Paul Amen

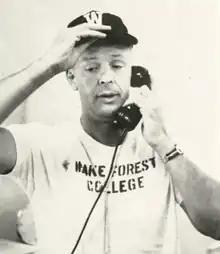
Amen pictured in "The Howler 1959", Wake Forest yearbook

Paul Johannes Amen (July 6, 1916 – June 4, 2005) was a prominent Nebraskan with notable accomplishments in both athletics and banking. He served as the head football coach at Wake Forest University from 1956 to 1959, compiling a record of 11–26–3. Amen was also the head baseball coach at the United States Military Academy from 1943 to 1954, tallying a mark of 133–76–7.